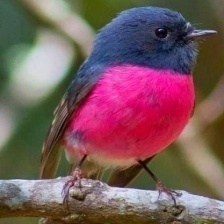
Species: PINK ROBIN
Scientific name: PETROICA RODINOGASTER
ImageNet parent category: robin